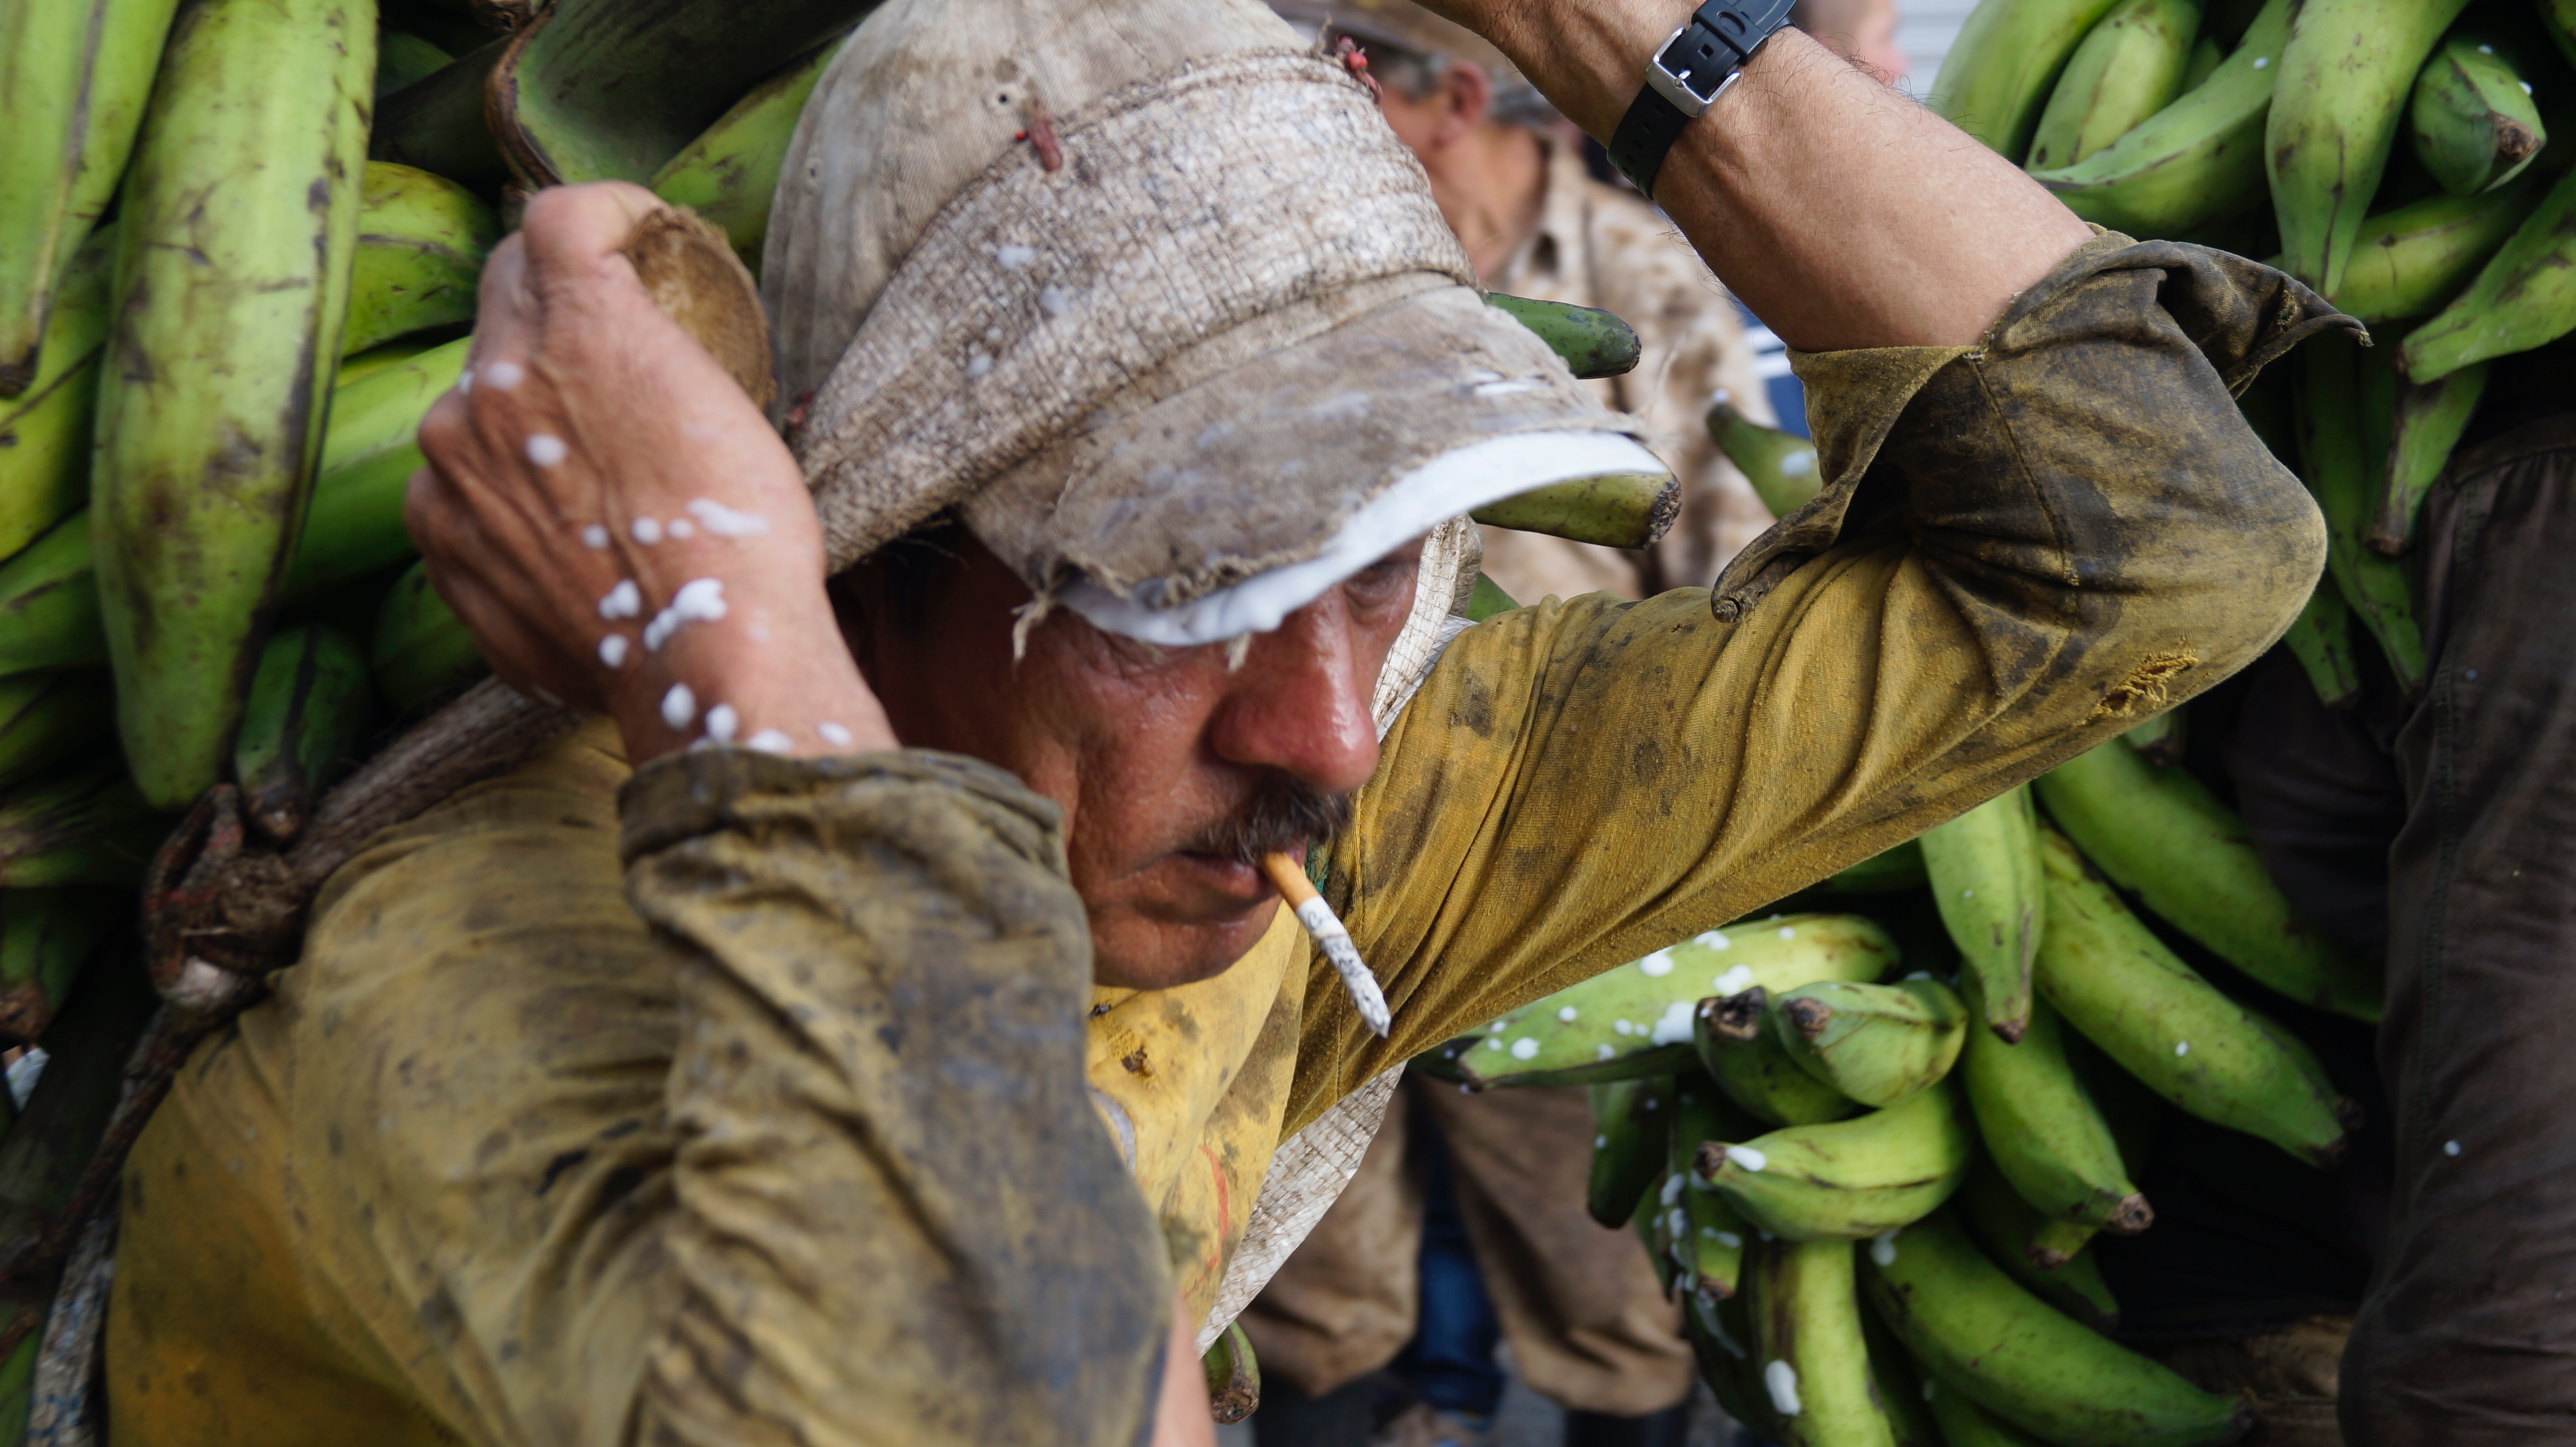
flower, food, jungle, produce, crop, agriculture, plantation